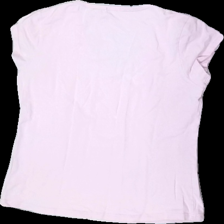
View: back
Type: T-shirt
Category: Ladies
Brand: Not in the list
Brand text on label: Northbrook
Colors: Pink
Material: 100% Cotton
Cut: Tight, V-collar
Size: 44
Season: All
Stains: Minor
Price range: <50
Recommended usage: Recycle